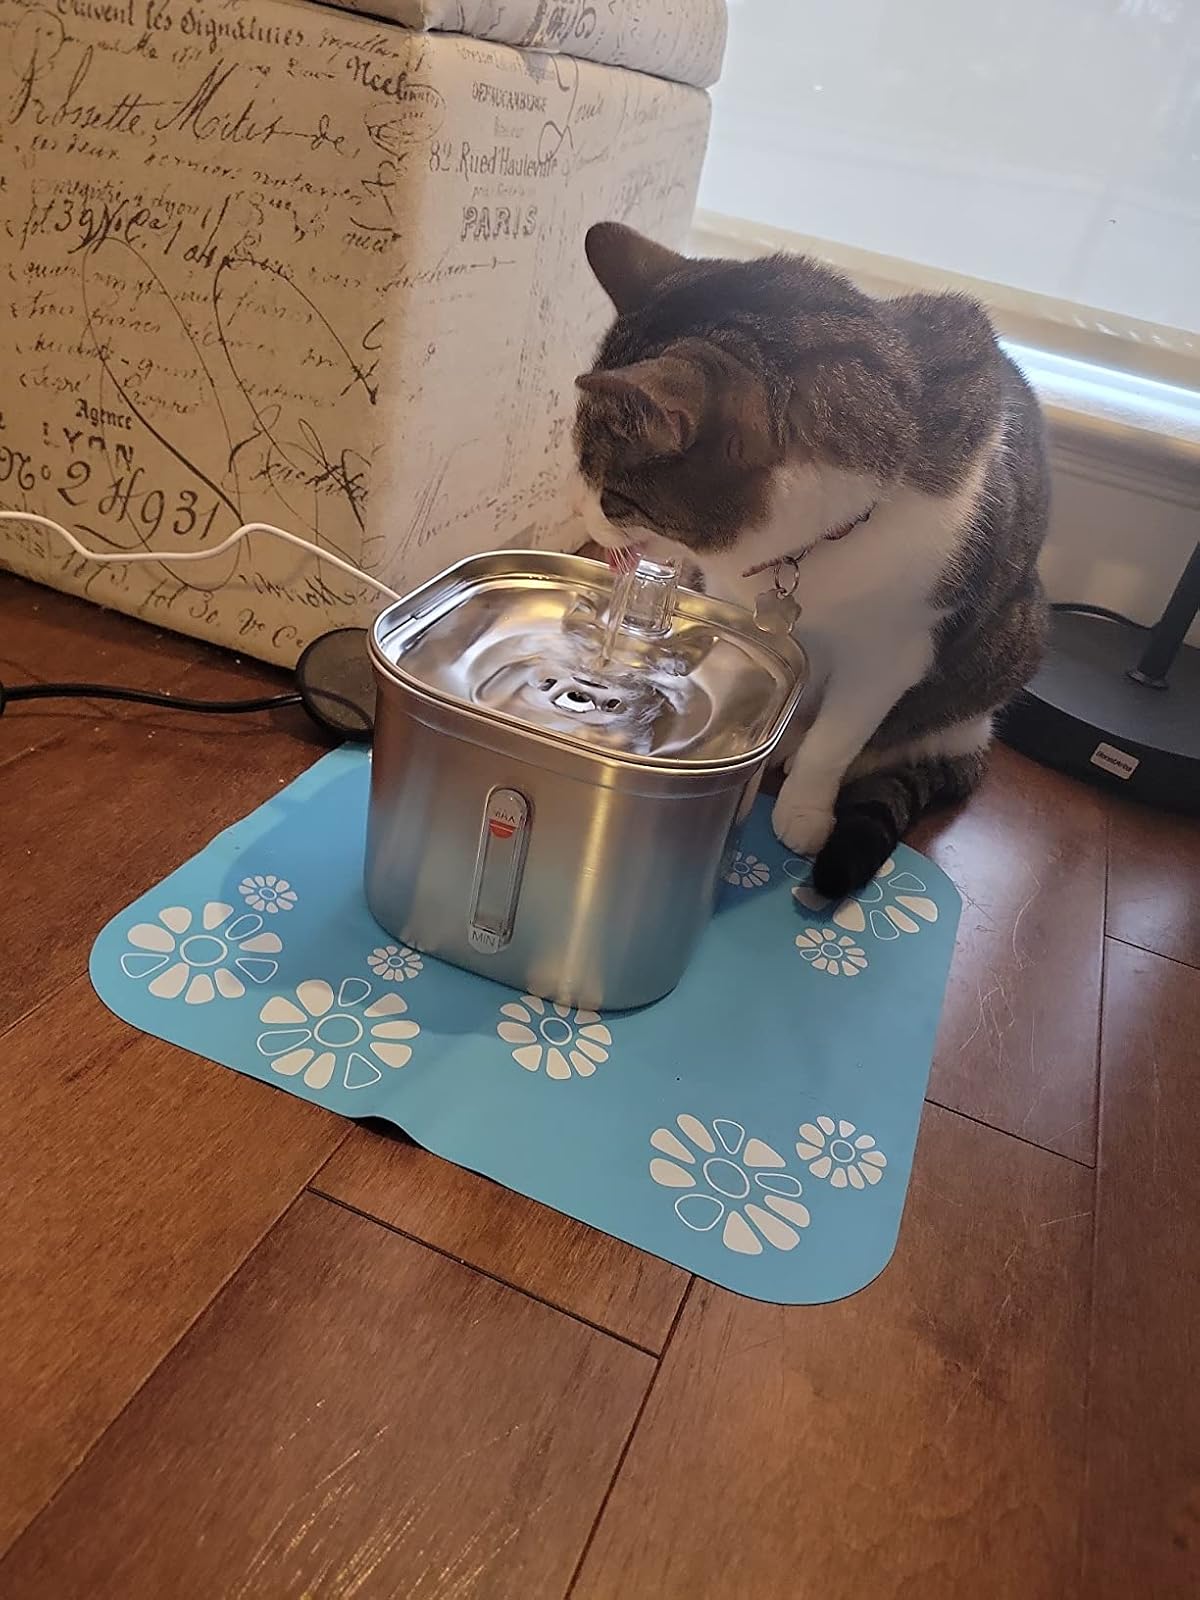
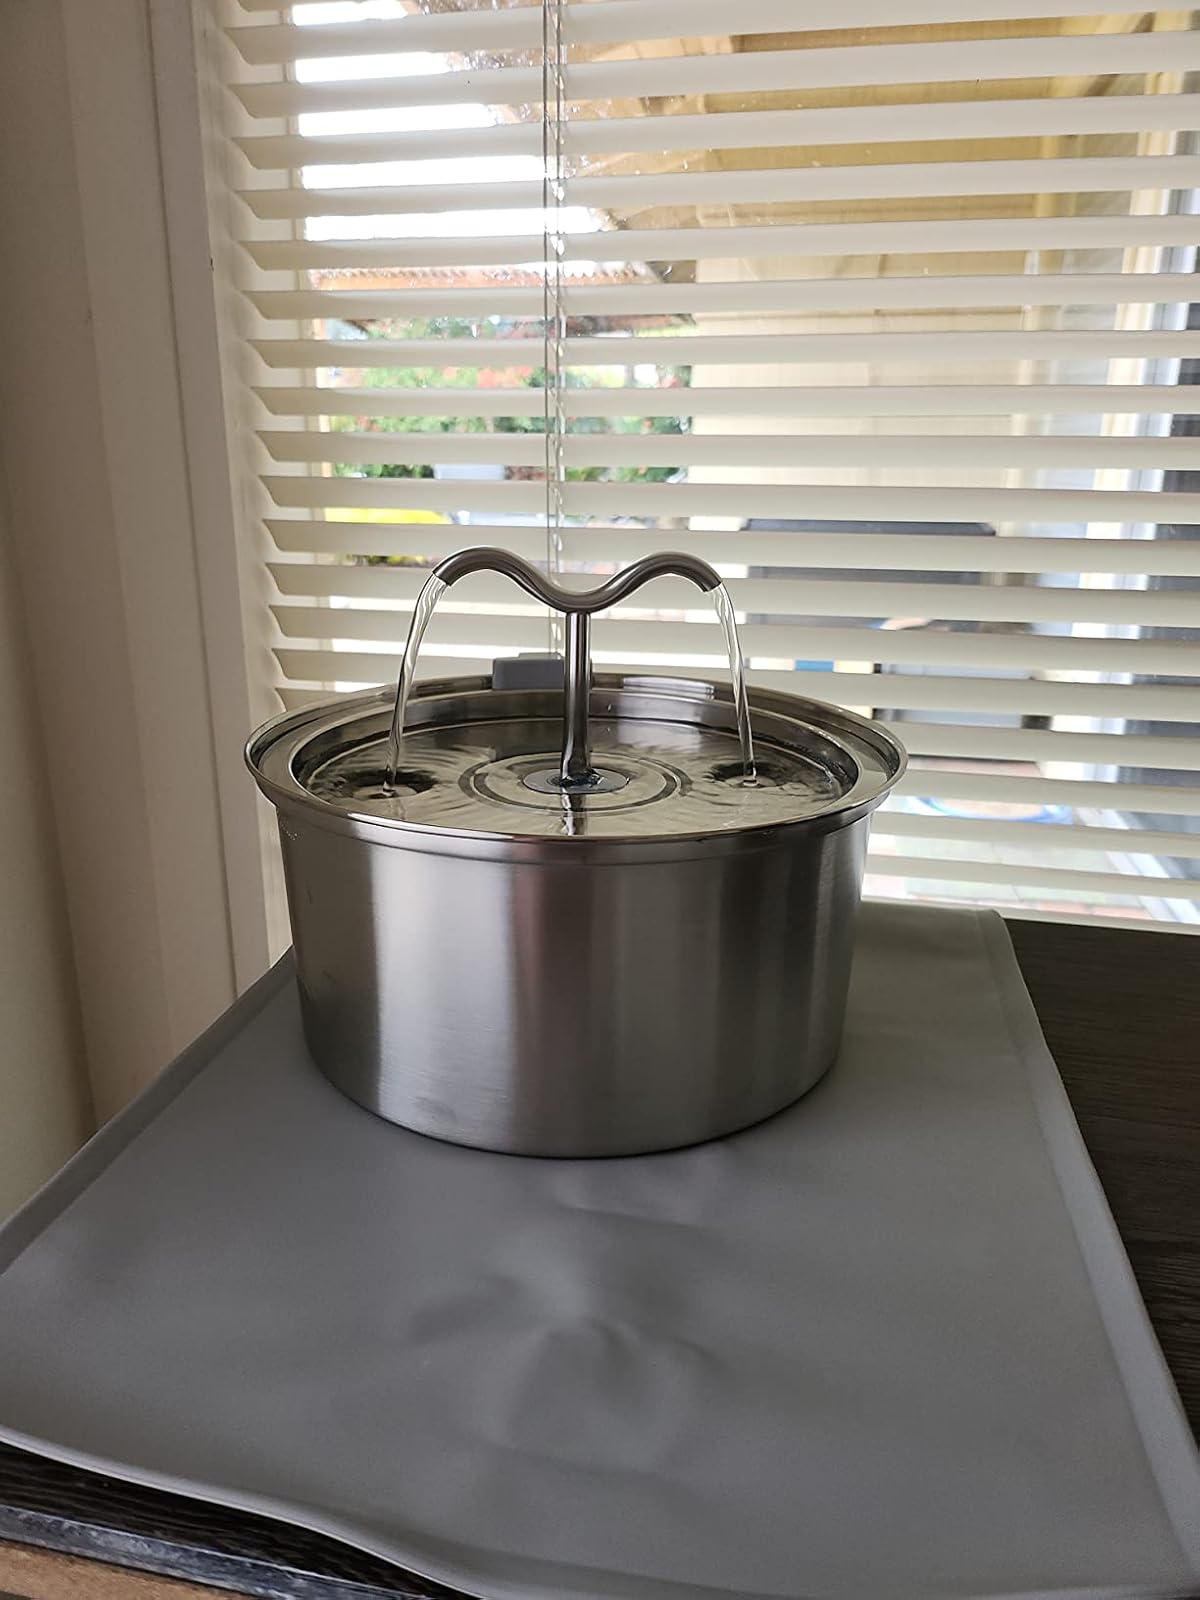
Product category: items_bowl
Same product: no